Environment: real
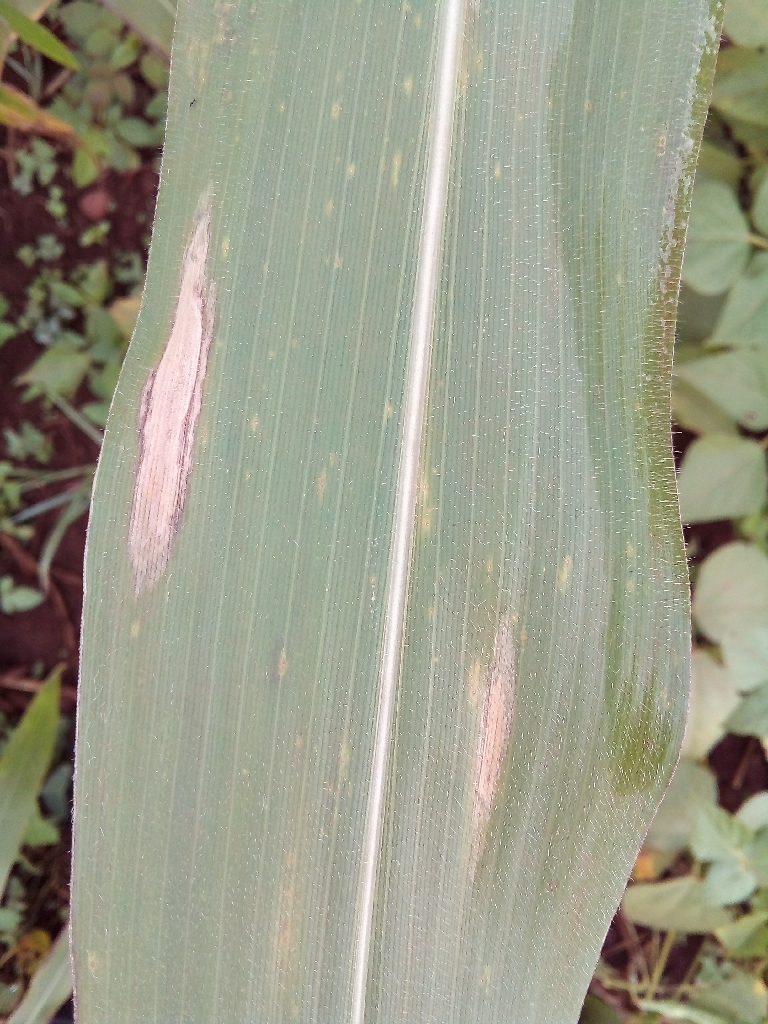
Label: northern_corn_leaf_blight